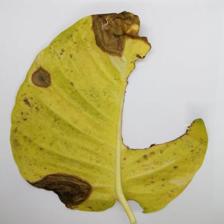
Label: Manganese Toxicity